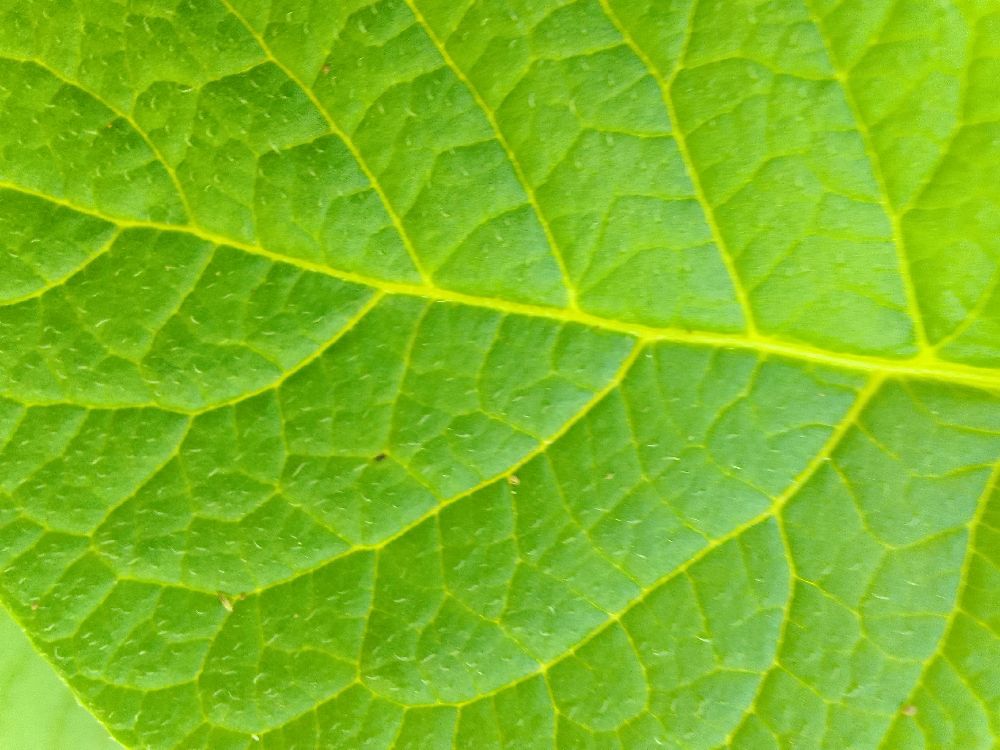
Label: Healthy